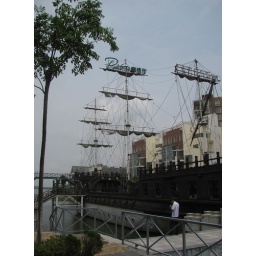
This boat is at the end of the French street in Wuhan....it's not clear why, but here it is